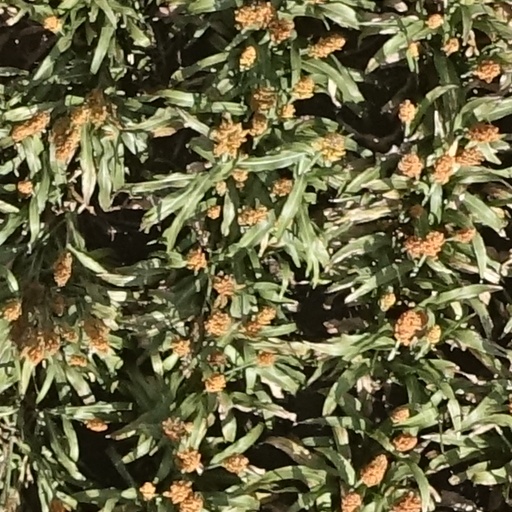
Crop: sorghum